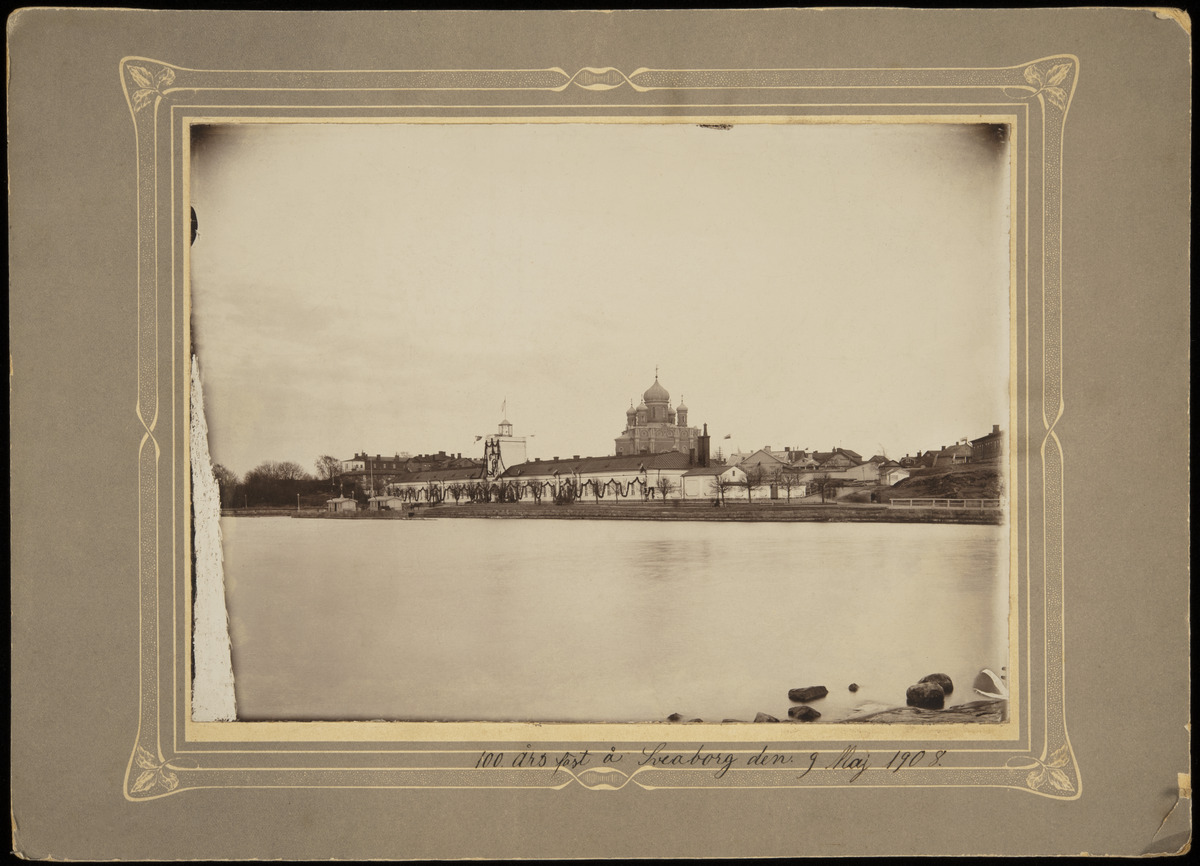
Suomenlinna, Iso Mustasaari
sisällön kuvaus: Suomenlinna, Iso Mustasaari.

Rantakasarmi koristettuna Suomenlinnan venäläisen varuskunnan 100-vuotisjuhlien johdosta 9.5.1908. mustavalkoinen
Ajankohta: kuvausaika 05.09.1908
Paikka: Suomi, Uusimaa, Helsinki, Suomenlinna Helsinki, Iso Mustasaari
Aiheet: saaret, kirkot, koristeet, juhlat